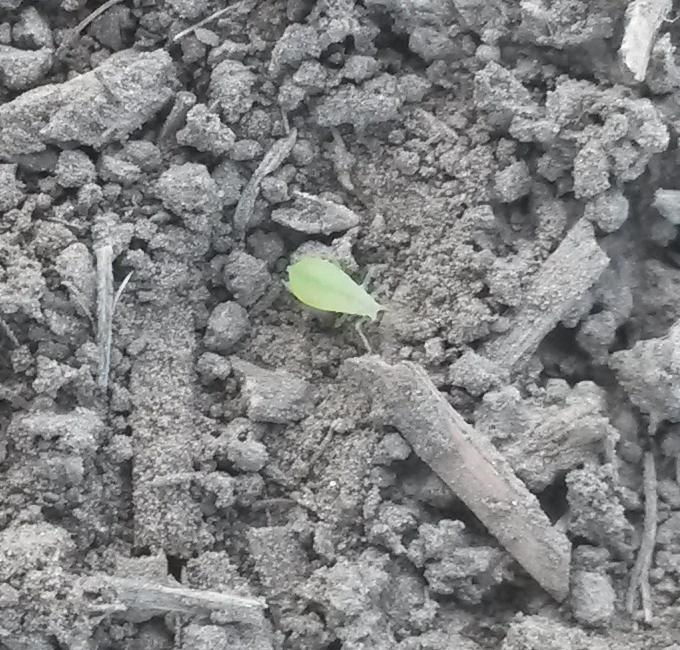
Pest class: cereal_grass_aphid